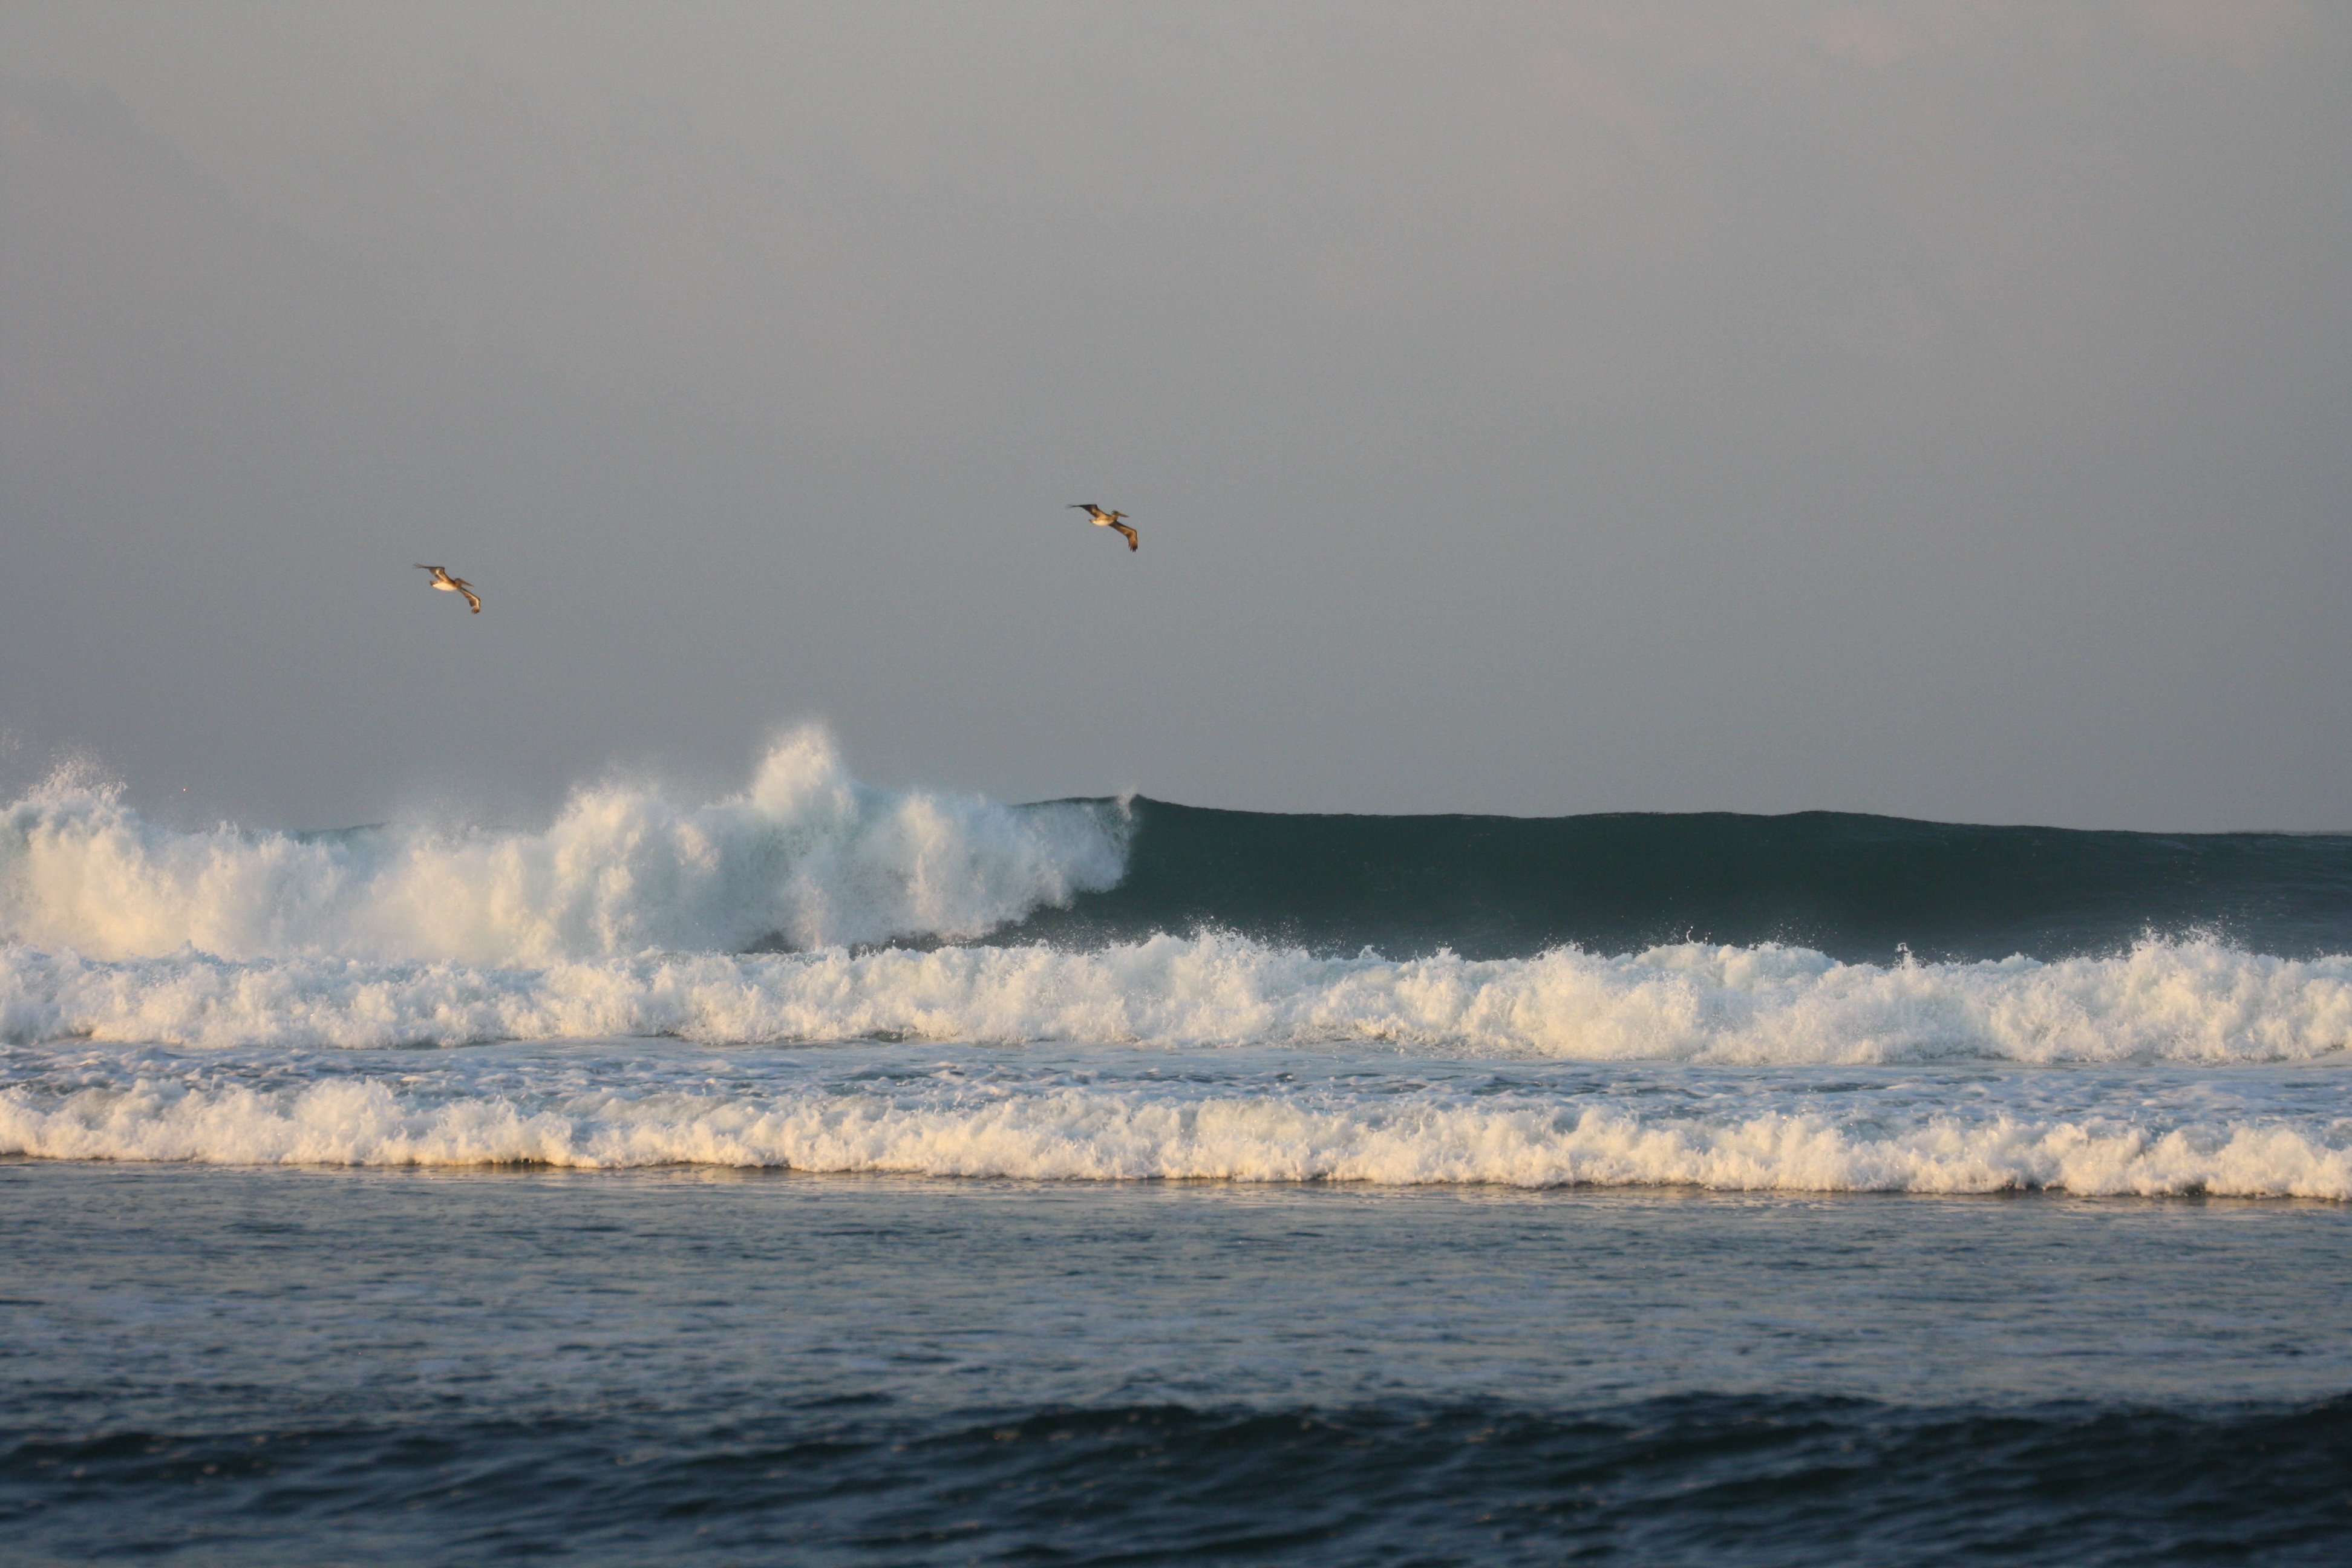
beach, sea, coast, ocean, horizon, wave, wind, golf, birds, waves, sports, water sport, atmosphere of earth, wind wave, boardsport, surfing equipment and supplies, surface water sports